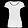
Label: T - shirt / top